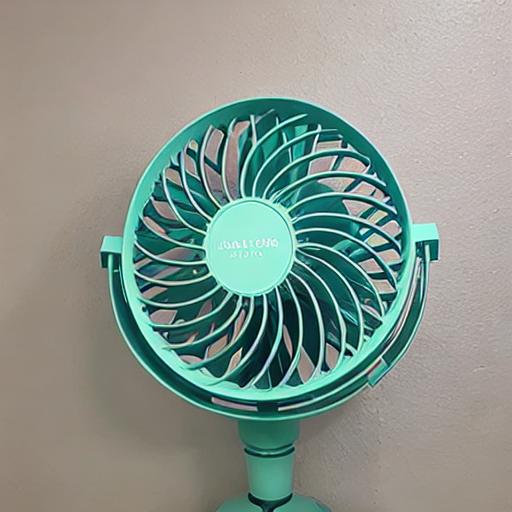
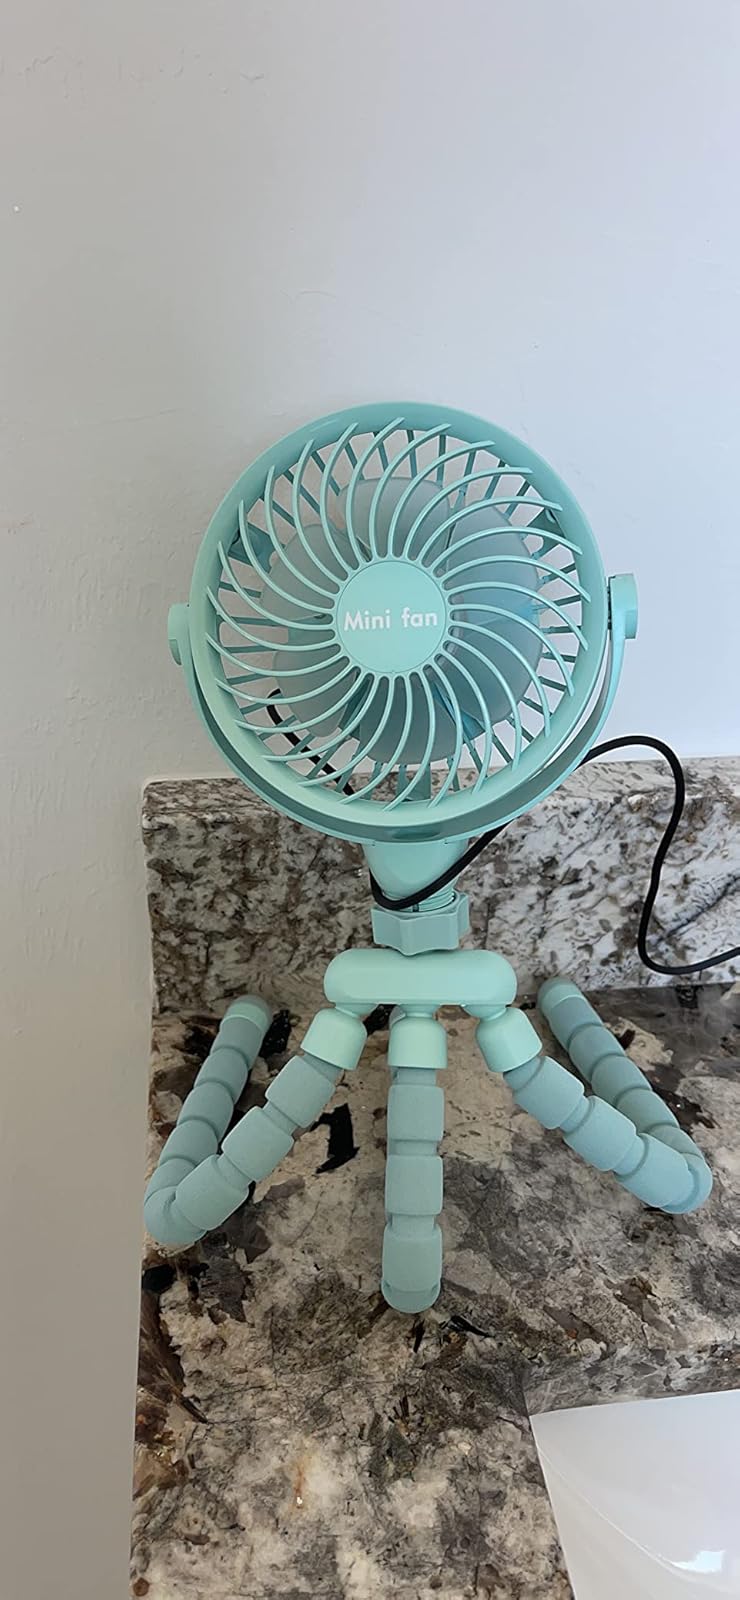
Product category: fan
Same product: no